Billy Preston (basketball)

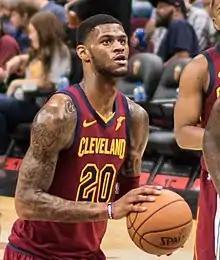
Preston with the Cavs in the 2018 preseason

Billy Dewon Preston Jr. (born October 26, 1997) is an American professional basketball player for the Tijuana Zonkeys of the Circuito de Baloncesto de la Costa del Pacífico (CIBACOPA). A power forward, he attended four high schools: St. John Bosco High School, Redondo Union High School, Prime Prep Academy, and Oak Hill Academy. He was ranked among the top recruits of his class, earning McDonald's All-American honors while at Oak Hill.